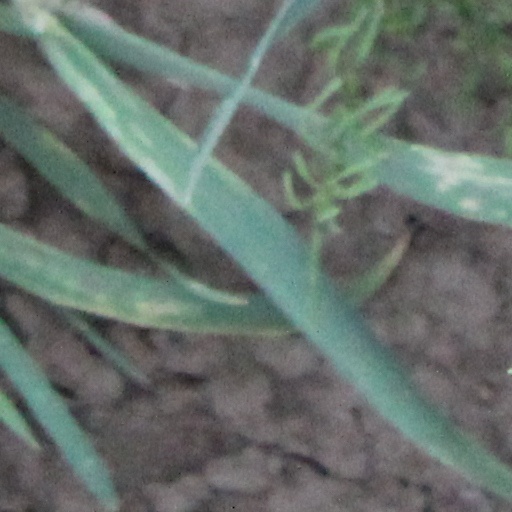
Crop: wheat